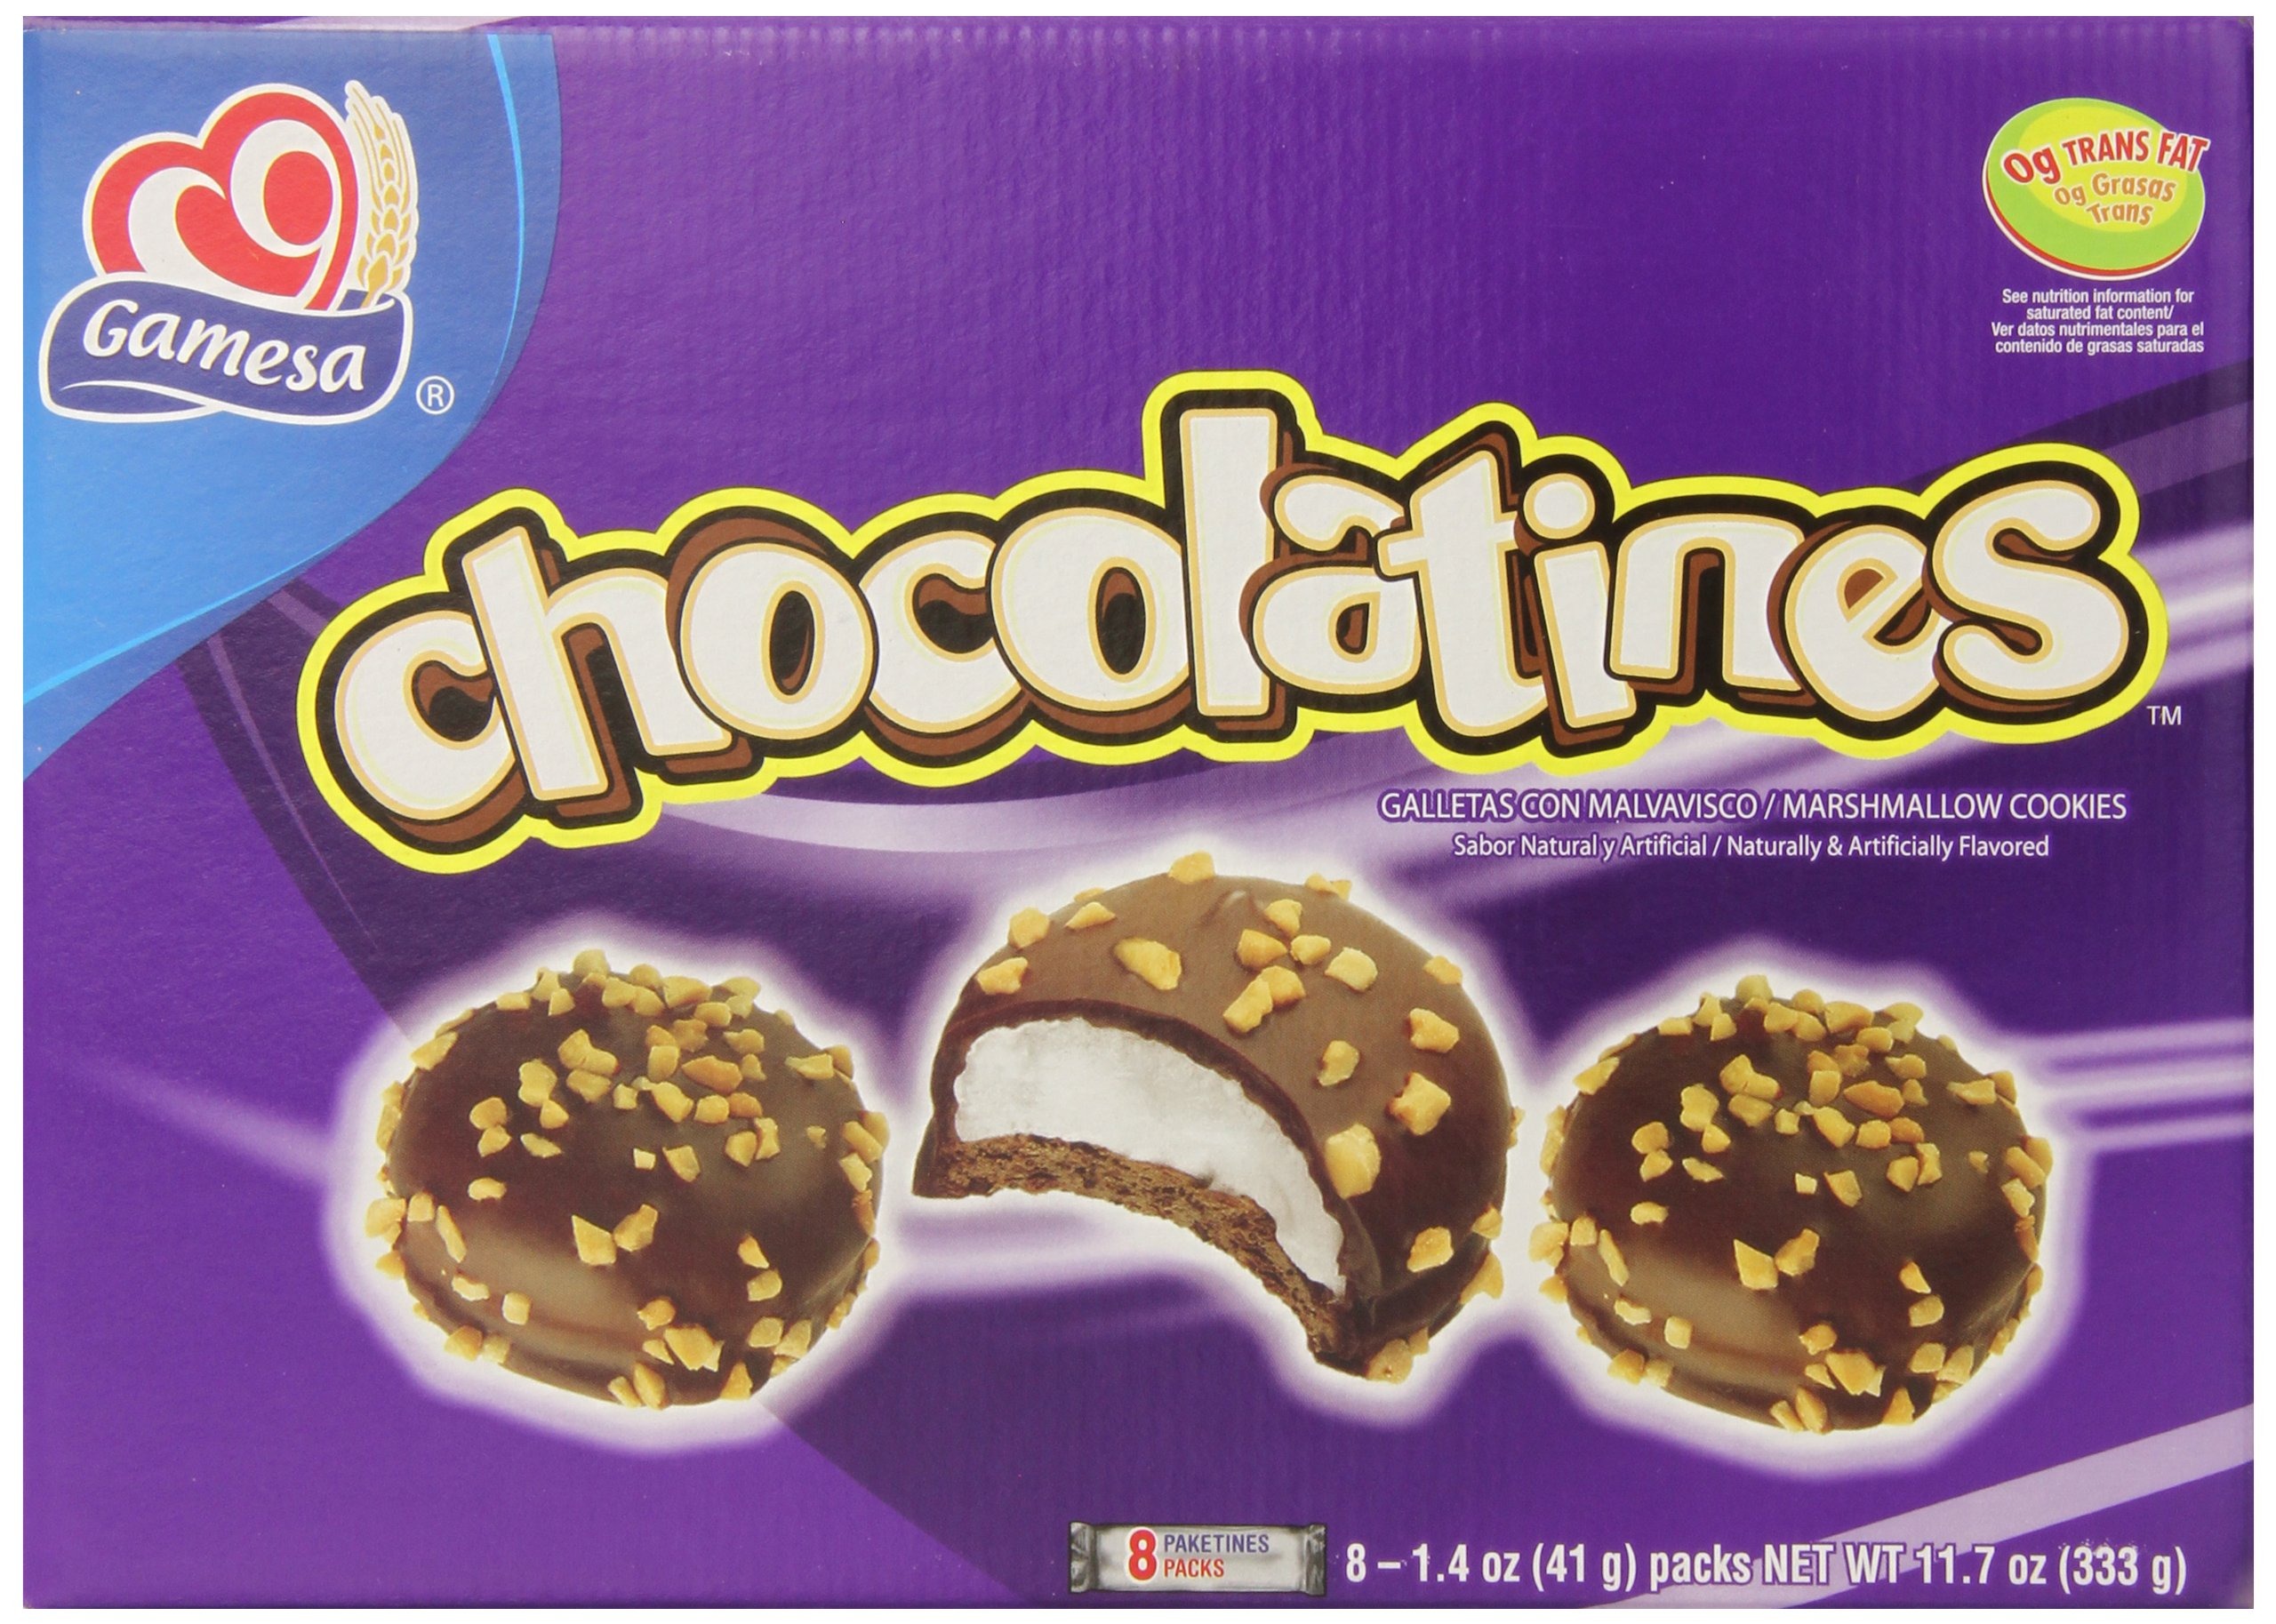
Item Name: Gamesa Chocolatines Cookies, 11.7 Ounce
Bullet Point: 8-1.4 oz. Packs
Value: 11.7
Unit: ounce

Price: 10.79